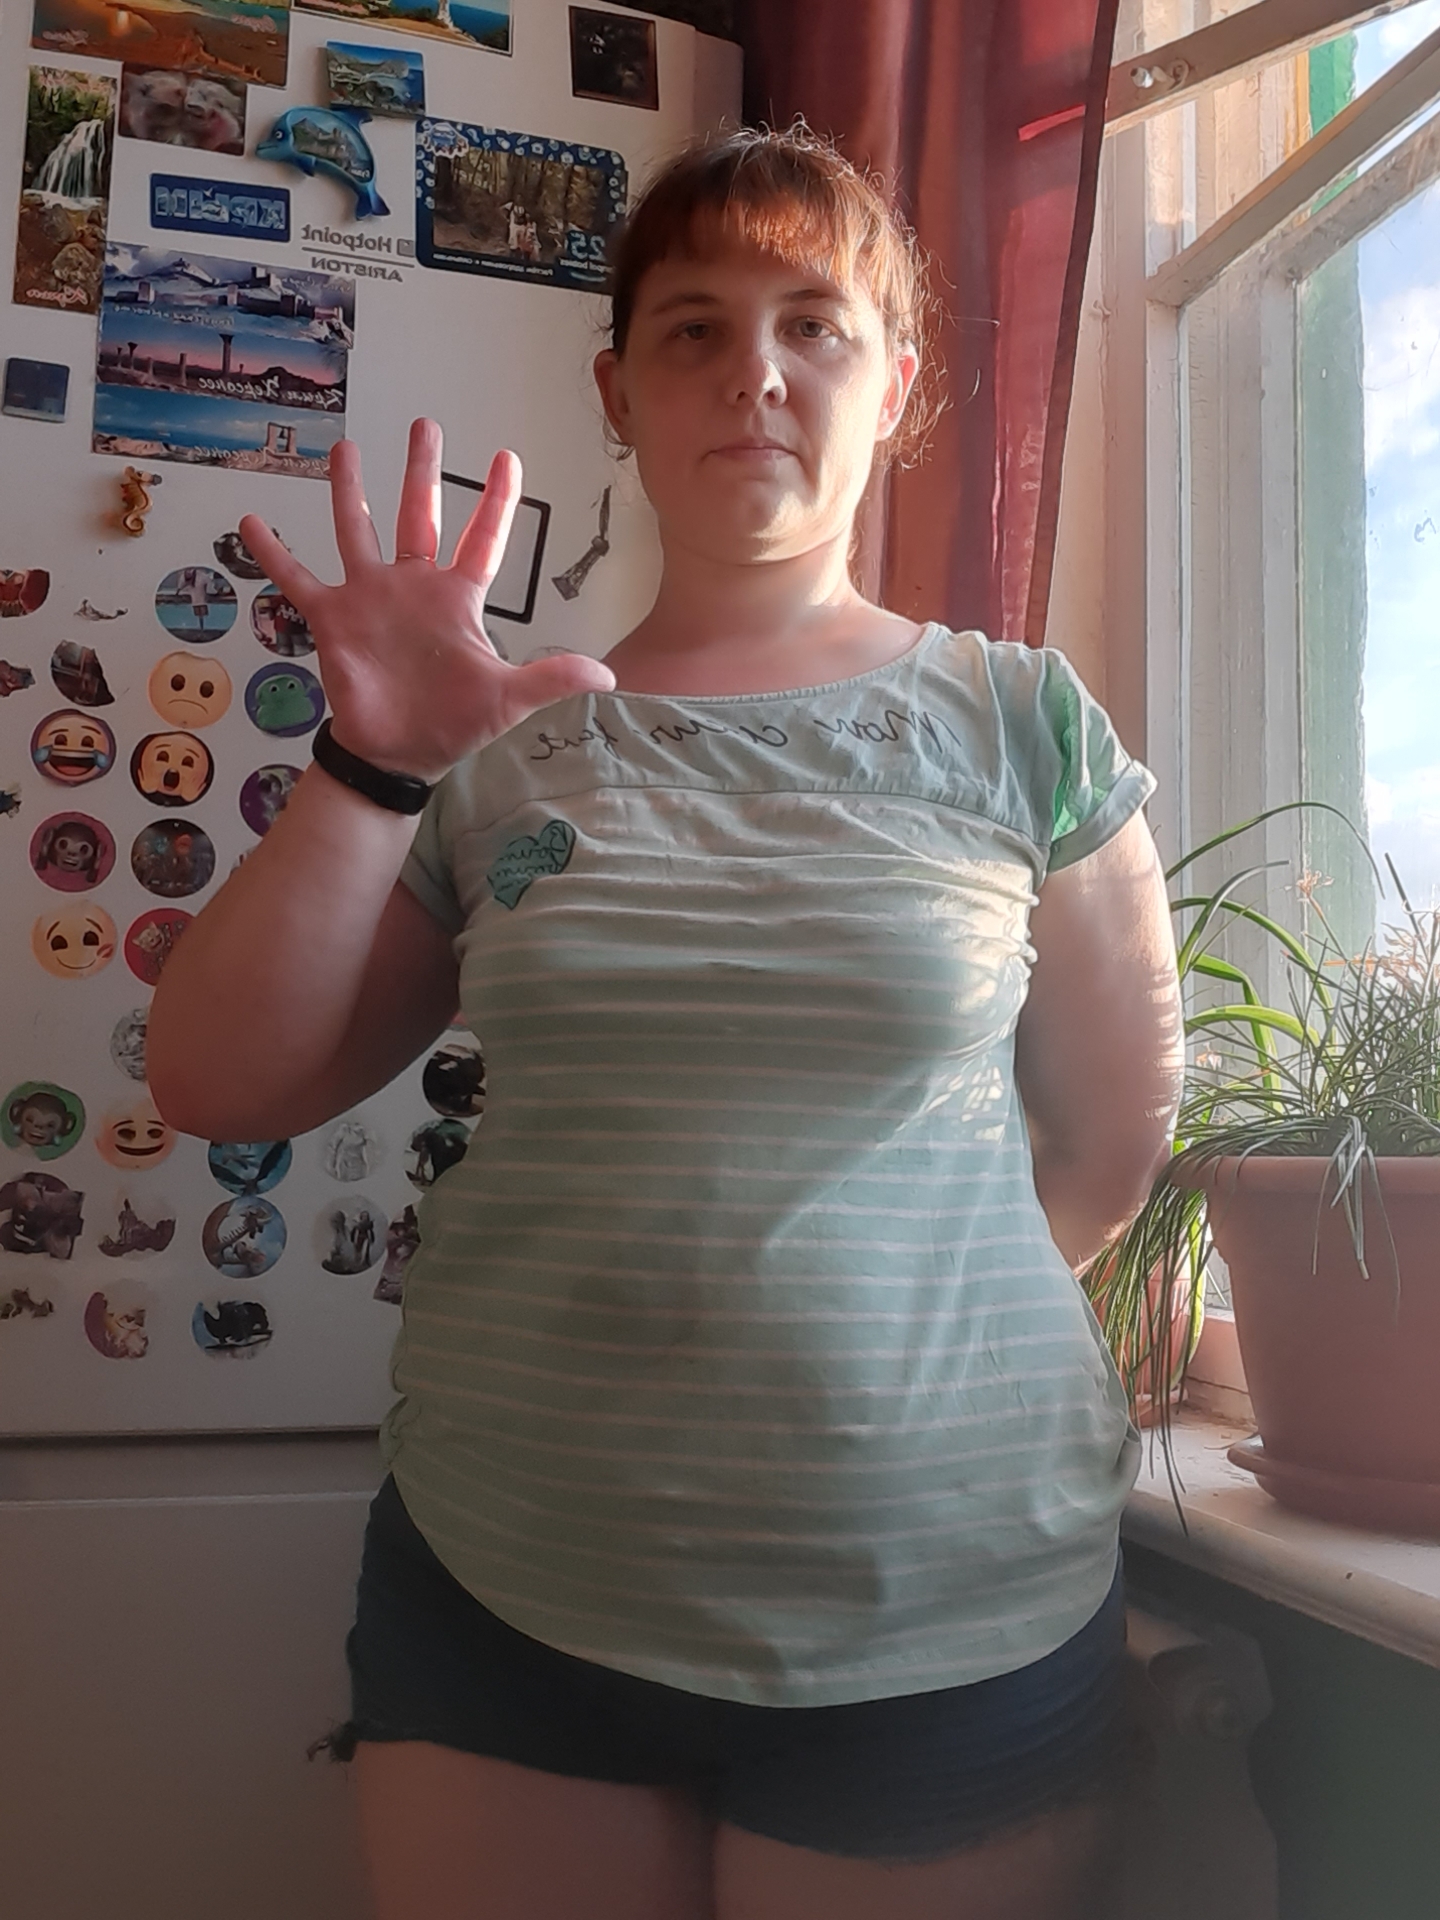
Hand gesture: palm